Flags of the Confederate States of America

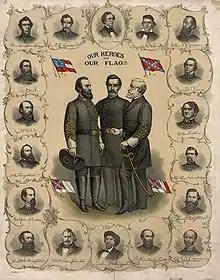
Three versions of the flag of the Confederate States of America and the Confederate Battle Flag are shown on this printed poster from 1896. The "Stars and Bars" can be seen in the upper left. Standing at the center are Stonewall Jackson, P. G. T. Beauregard, and Robert E. Lee, surrounded by bust portraits of Jefferson Davis, Alexander Stephens, and various Confederate army officers, such as James Longstreet and A. P. Hill.

The Confederacy's first official national flag, often called the "Stars and Bars", flew from March 4, 1861, to May 1, 1863. It was designed by Prussian-American artist Nicola Marschall in Marion, Alabama. The flag is very similar to the flag of the United States, and is said to resemble the Flag of Austria, with which Marschall would have been familiar. The original version of the flag featured a circle of seven white stars in the navy-blue canton, representing the seven states of the South that originally composed the Confederacy: South Carolina, Mississippi, Florida, Alabama, Georgia, Louisiana, and Texas. The "Stars and Bars" flag was adopted on March 4, 1861, in the first temporary national capital of Montgomery, Alabama, and raised over the dome of that first Confederate capitol. Marschall also designed the Confederate army uniform.